Queen Village, Philadelphia

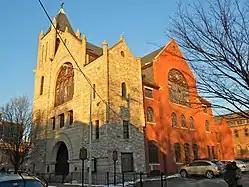
Mother Bethel AME Church in Philadelphia

The earliest European settlements in Queen Village were part of "New Sweden" in a region inhabited by indigenous Lenni Lenapi who themselves called the area "Wiccaco", or "Pleasant Place". New Sweden was contested by England, the Netherlands, and Sweden for several decades before large tracts of it came under British control as part of the 1681 land charter granted to William Penn, who renamed Philadelphia's first suburban settlement from "Wiccaco" to "Southwark," after a district in London. The neighborhood was later named Queen Village after Christina, Queen of Sweden.